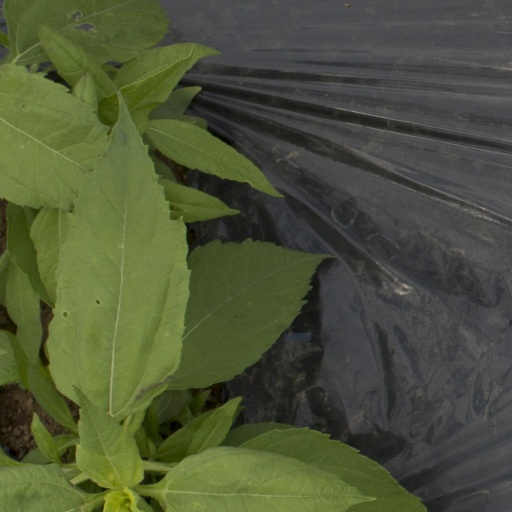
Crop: Jerusalem artichoke